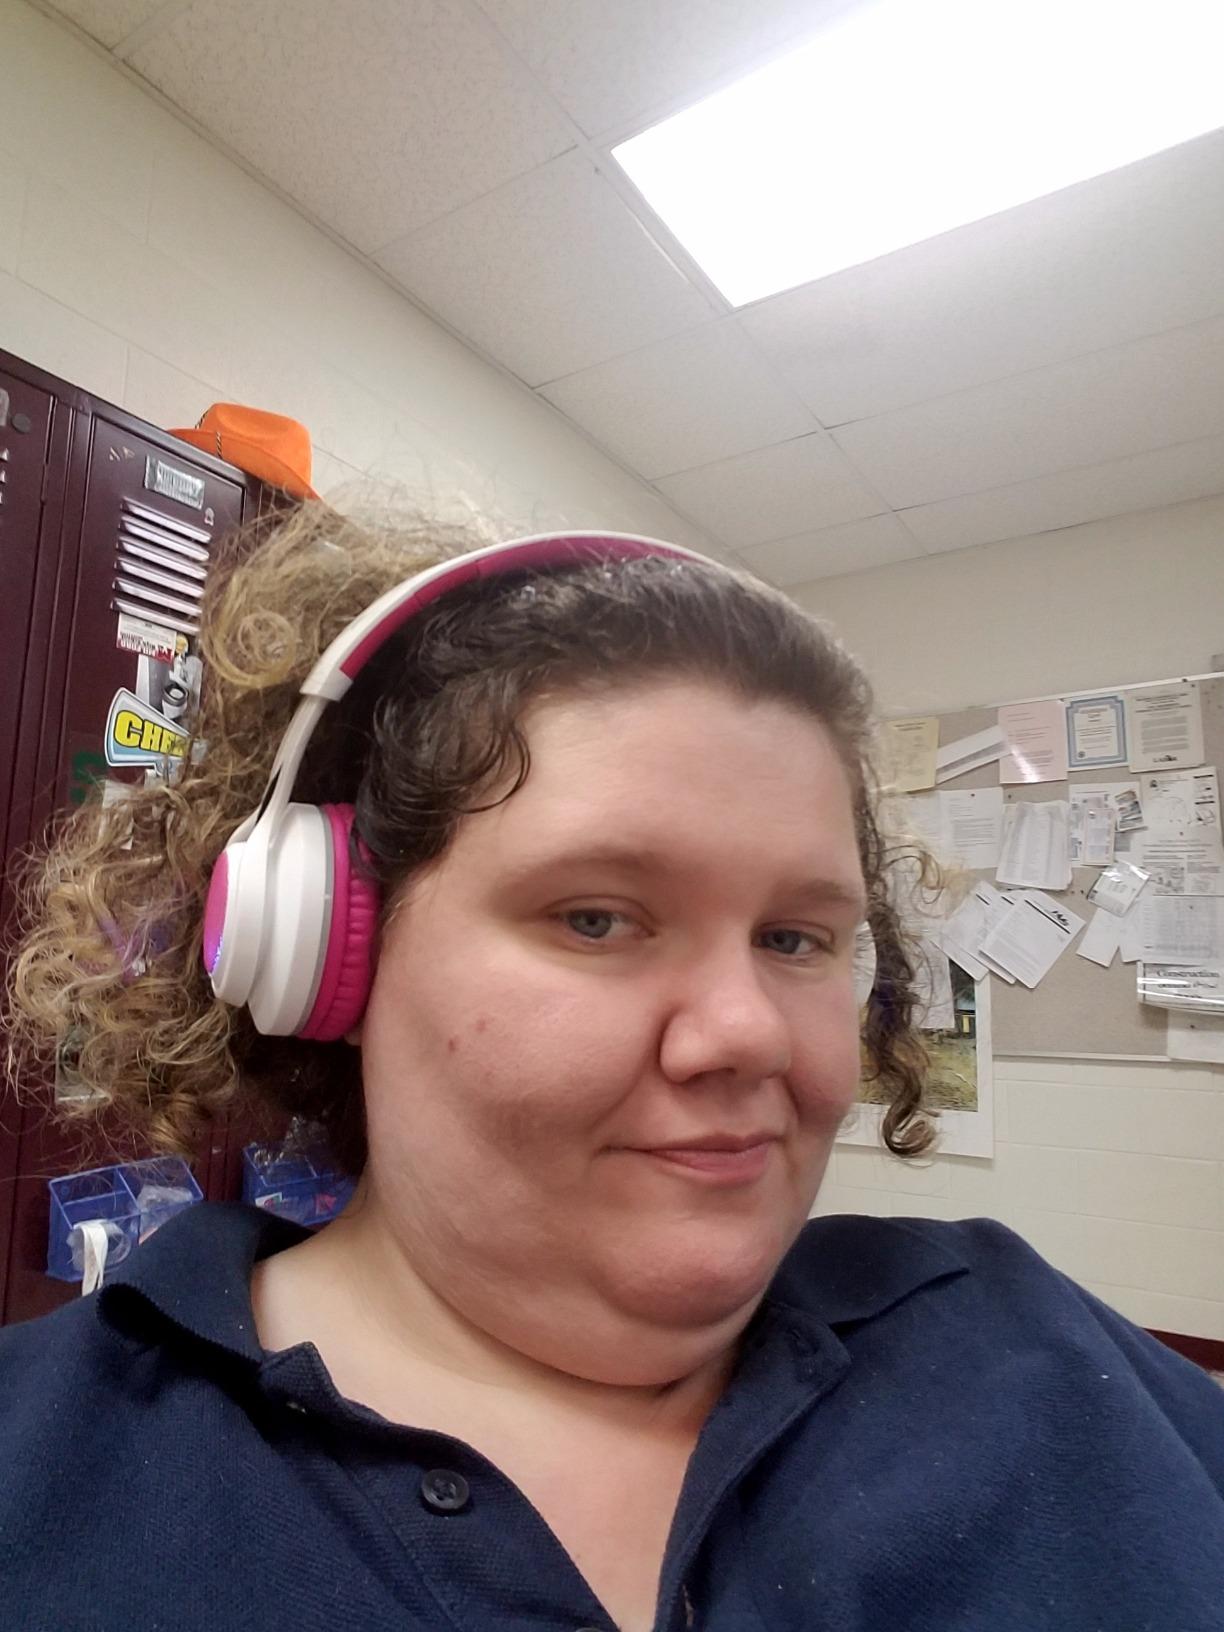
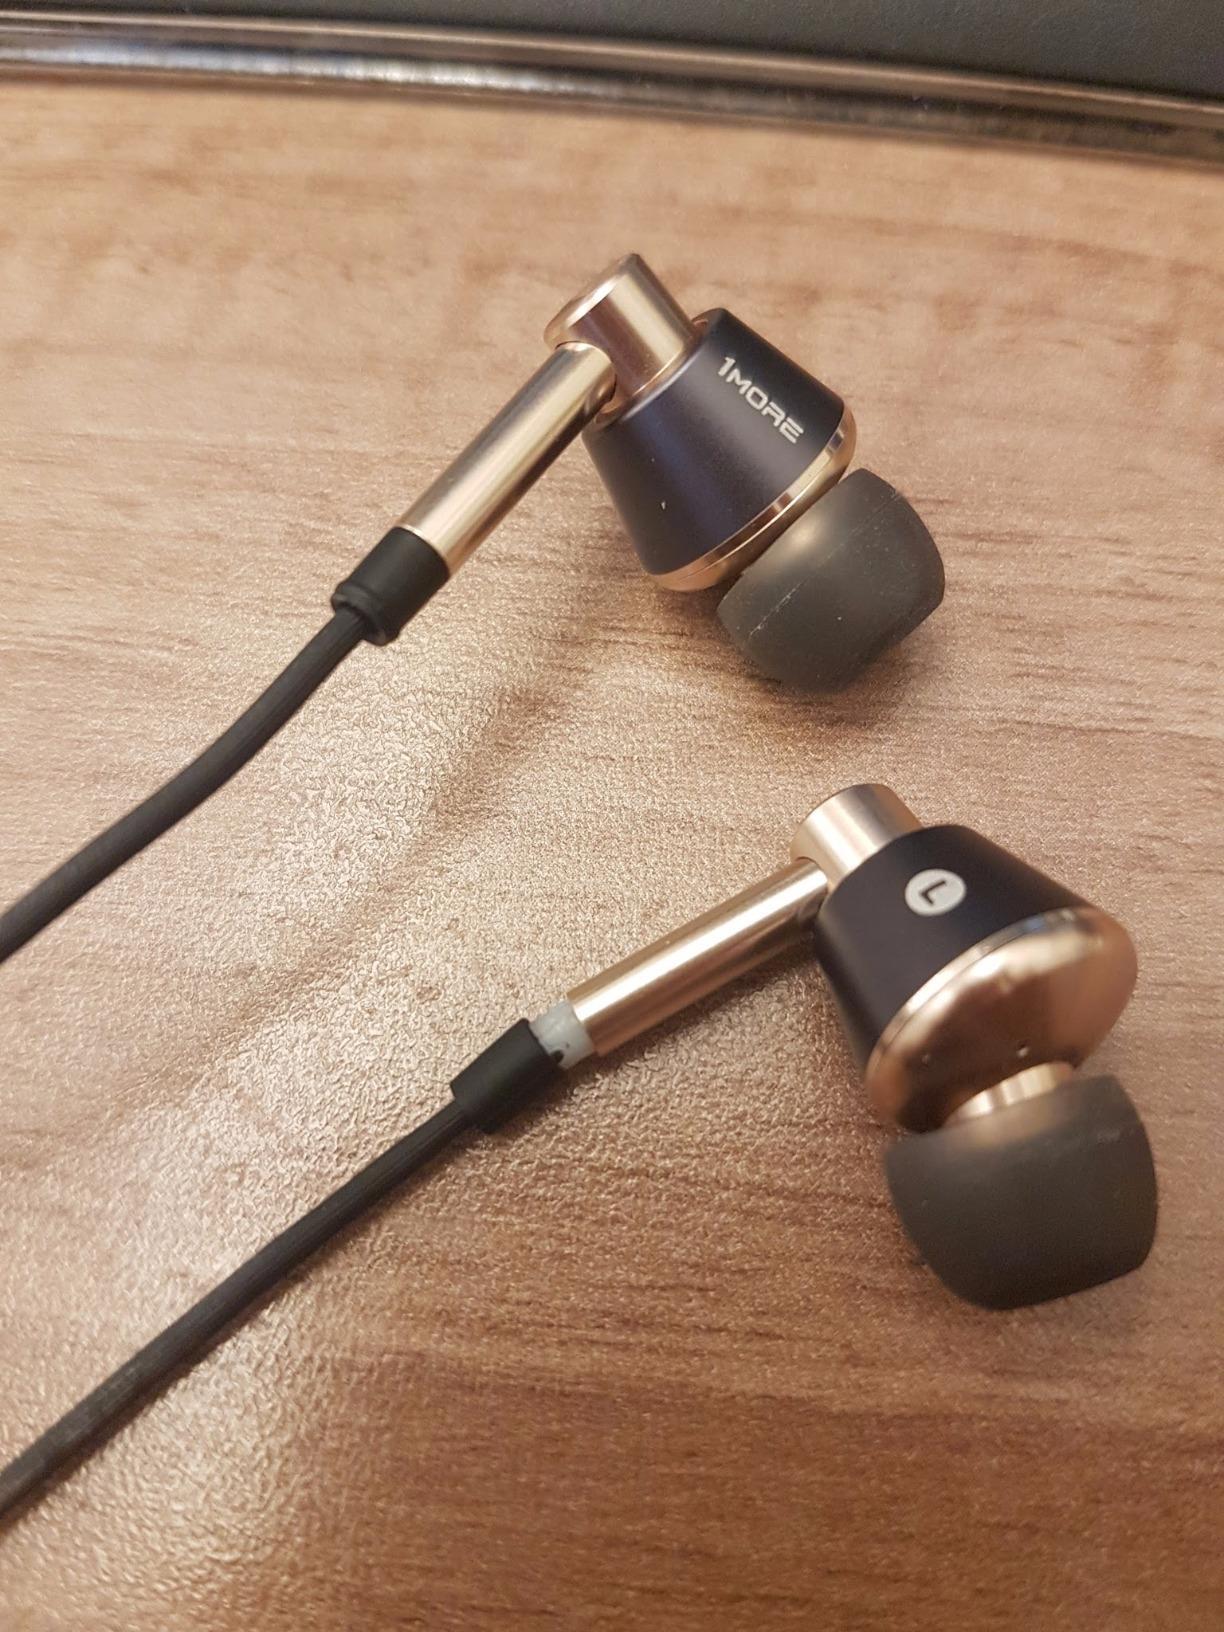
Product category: headphones
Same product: no